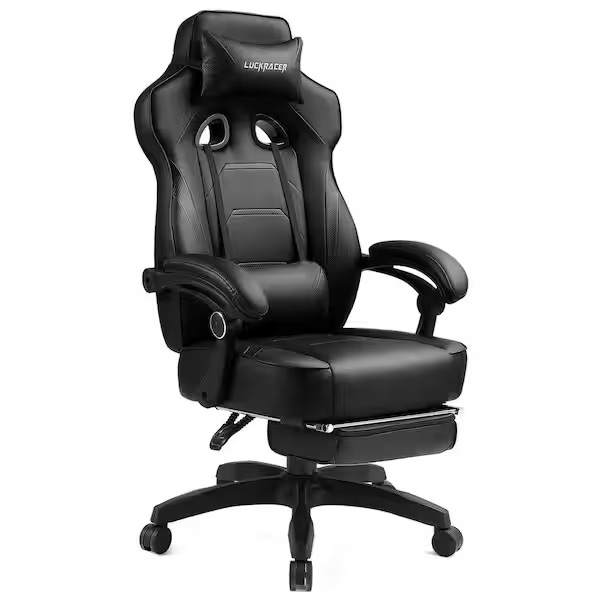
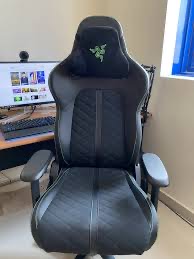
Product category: items_chair
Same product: no